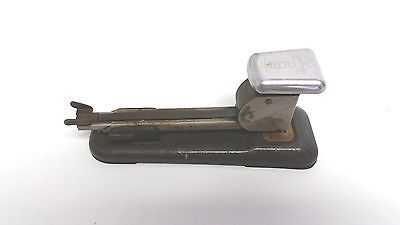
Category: stapler